History of the Soviet Union (1964–1982)

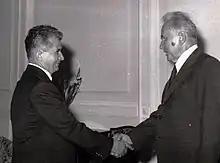
Alexei Kosygin (right) shaking hands with Romanian communist leader Nicolae Ceauşescu on 22 August 1974. Ceauşescu was one of the communist leaders who opposed the 1968 Brezhnev Doctrine.

The Soviet leadership's policy towards the Eastern Bloc did not change much with Khrushchev's replacement, as the states of Eastern Europe were seen as a buffer zone essential to placing distance between NATO and the Soviet Union's borders. The Brezhnev regime inherited a skeptical attitude towards reform policies which became more radical in tone following the Prague Spring in 1968. János Kádár, the leader of Hungary, initiated a couple of reforms similar to Alexei Kosygin's 1965 economic reform. The reform measures, named the New Economic Mechanism, were introduced in Hungary during Khrushchev's rule, and were protected by Kosygin in the post-Khrushchev era. Polish leader Władysław Gomułka, who was removed from all of his posts in 1970, was succeeded by Edward Gierek who tried to revitalize the economy of Poland by borrowing money from the First World. The Soviet leadership approved both countries' respective economic experiments, since it was trying to reduce its large Eastern Bloc subsidy program in the form of cheap oil and gas exports.